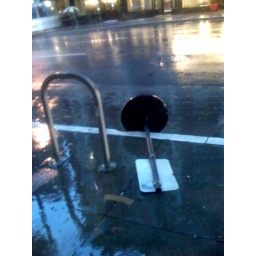
This road sign couldn't stand up to the elements in today's SF wind/rain storm.